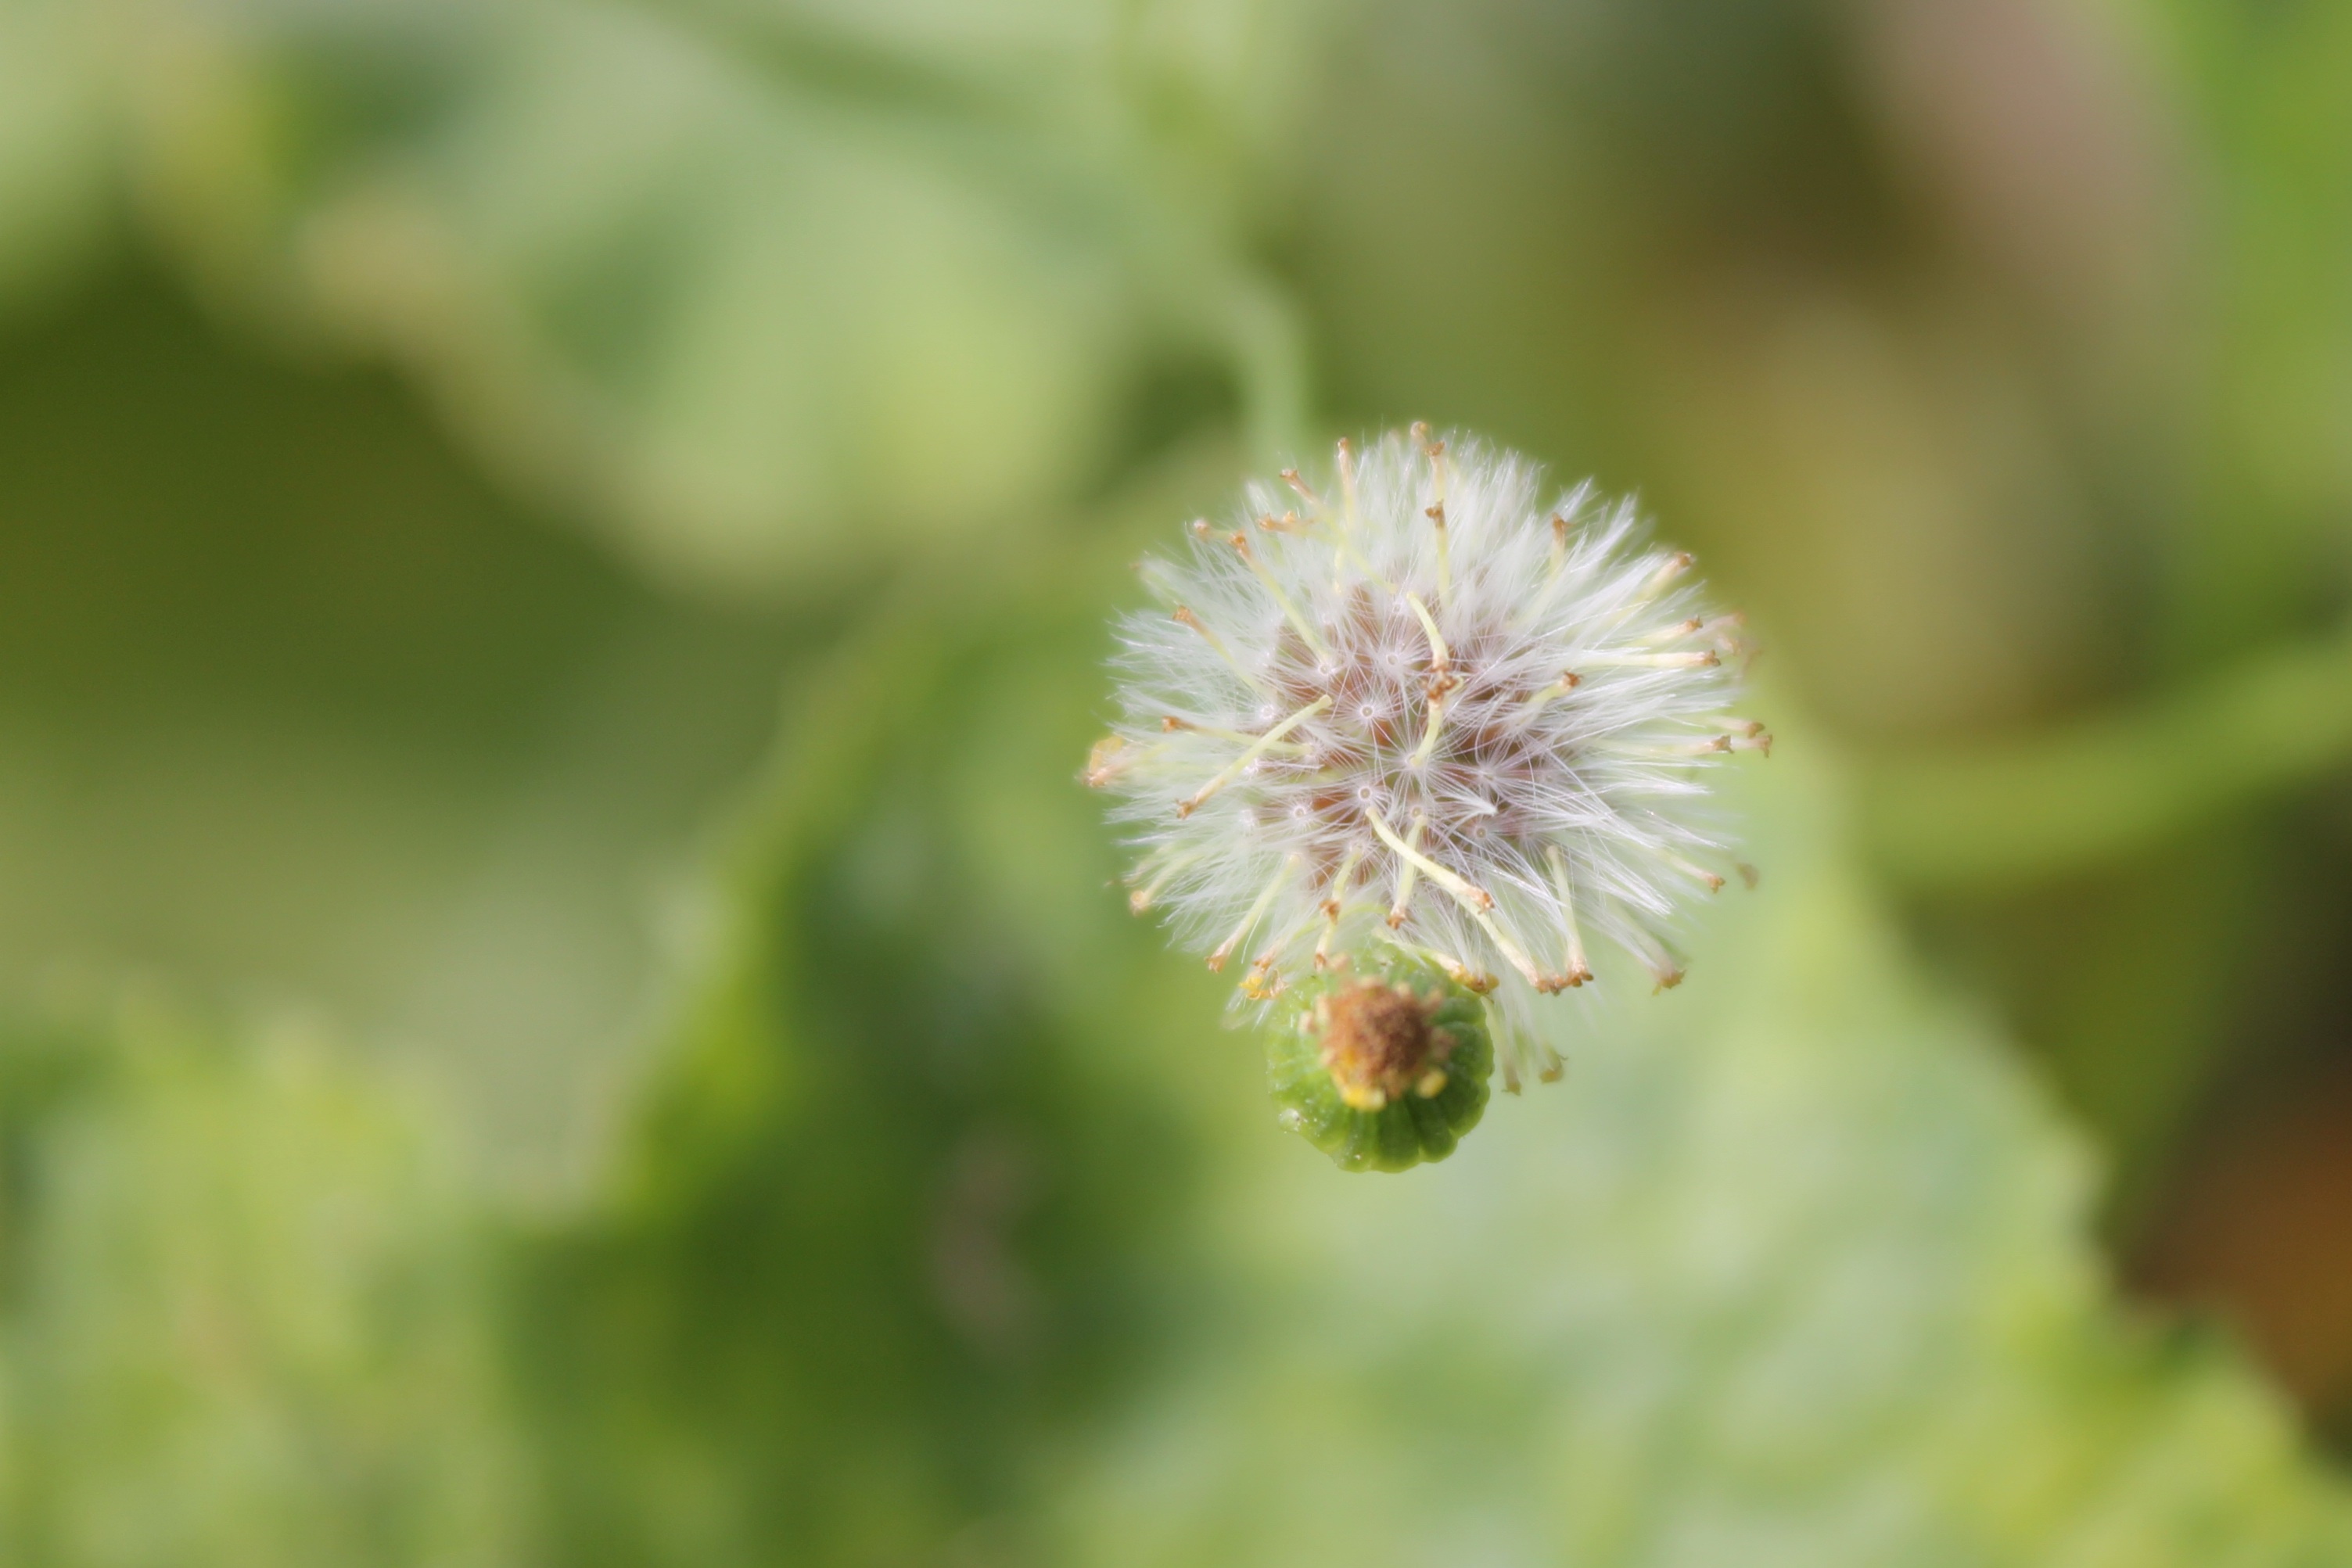
nature, blossom, plant, flower, petal, produce, botany, flora, wildflower, close up, macro photography, flowering plant, daisy family, plant stem, land plant